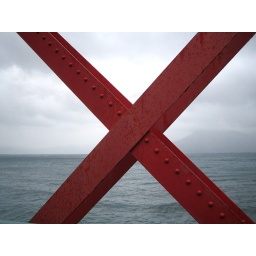
bridge at a massive lake in hokkaido